Waking Up the Town

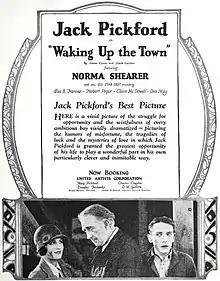
Advertisement

Waking Up the Town is a 1925 American silent comedy film directed by James Cruze and written by Frank Condon and James Cruze. The film stars Jack Pickford, Claire McDowell, Alec B. Francis, Norma Shearer, and Herbert Prior. The film was released on April 14, 1925, by United Artists.